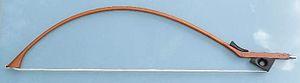
Michael Bach est un violoncelliste et compositeur allemand, né à Worms le 17 avril 1958. Il publie ses compositions, textes et œuvres visuelles sous le nom de Michael Bach Bachtischa.
Utilisé pour jouer de certains instruments de musique à cordes frottées, un archet est une baguette de bois sur laquelle est fixée une mèche en crin de cheval. Il est nommé ainsi pour sa ressemblance avec un arc, le plus souvent en pernambouc, mais parfois en fibre de carbone. Le frottement de la mèche sur les cordes crée une vibration, un son, amplifié par le corps d'un instrument, tel que le violon, l'alto, le violoncelle, la contrebasse, l’octobasse ou la viole de gambe.